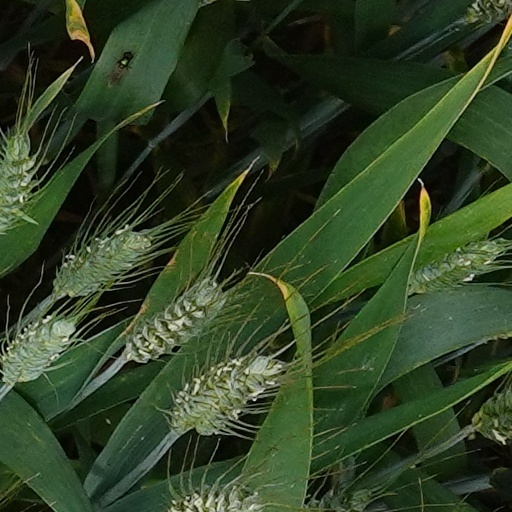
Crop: wheat